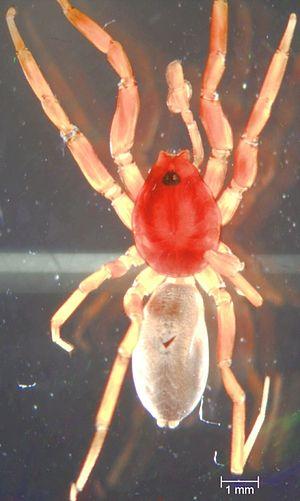
Nops guanabacoae est une espèce d'araignées aranéomorphes de la famille des Caponiidae.